1976 NBA draft

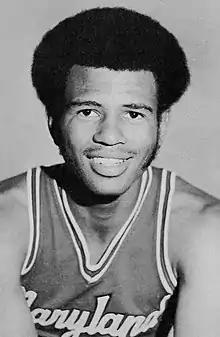
John Lucas of Maryland was the first overall pick by the Houston Rockets.

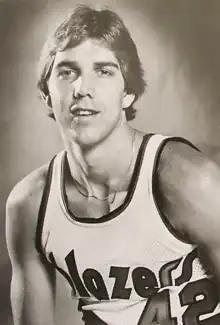
Wally Walker was selected fifth overall by the Portland Trail Blazers.

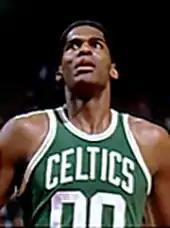
A man, wearing a green jersey with a word "CELTICS" and the number "00" written in the front, is looking up.

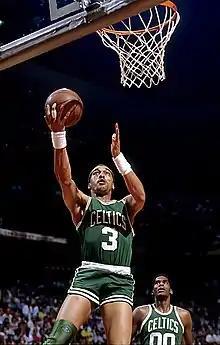
A man, wearing a green jersey with a word "CELTICS" and the number "3" written in the front, is jumping while holding a basketball, trying to do a layup.

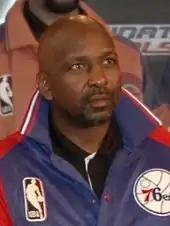
A man, wearing a black shirt and blue-red jacket with the logo NBA on it, is sitting on a chair while posing for a photo.

After five years of allowing players into the NBA draft by what was considered to be a "Hardship Draft" at the time, the NBA decided to remove the hardship factor starting with this year's draft and allow for a greater influx of younger talents to enter the draft naturally. This year saw ten college underclassmen that previously entered the 1976 NBA draft in Texas Southern's Alonzo Bradley, Oral Roberts' Arnold Dugger, Marquette's Bo Ellis, UCLA's Marques Johnson, Tennessee's Bernard King, Oral Roberts' Anthony Roberts, Clemson's Wayne Rollins, Illinois Valley Community College's Hollis Vickery, Old Dominion's Wilson Washington, and Minnesota's Ray Williams all later decline their official entry into this year's draft, with fourteen players officially entering this year's draft. The following college basketball players successfully applied for early draft entrance.